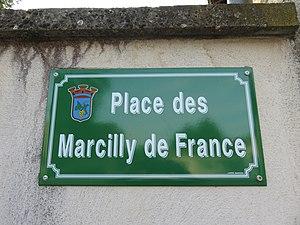
Plaque de la place des Marcilly de France, à Marcilly-d'Azergues (Rhône, France).
Marcilly est le nom de différentes communes ou anciennes communes françaises :